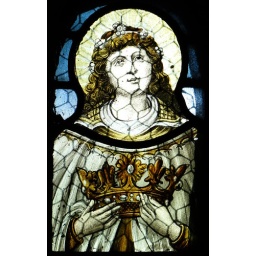
Tiny window in south sid eof tower - Woman holding crown